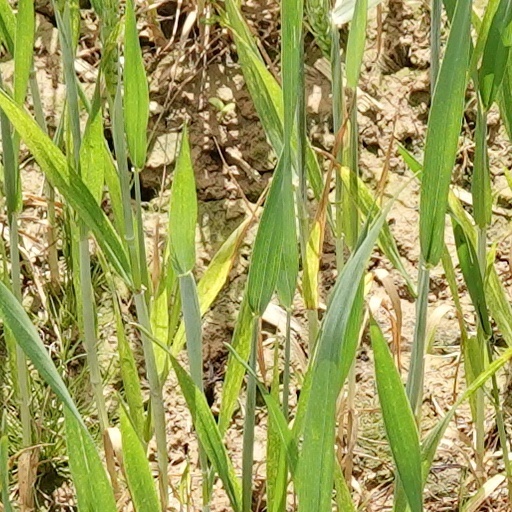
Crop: wheat